Polydrusus formosus

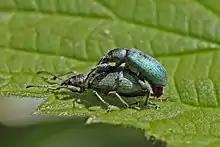
"Polydrusus formosus" – mating

Adults can mostly be encountered from April through August. These beetles lay their eggs in the bark or leaves of the host-plants. The soil-inhabiting larvae grow up to long feeding on juicy plant roots. In Autumn their development is complete. They overwinter and pupate in Spring.